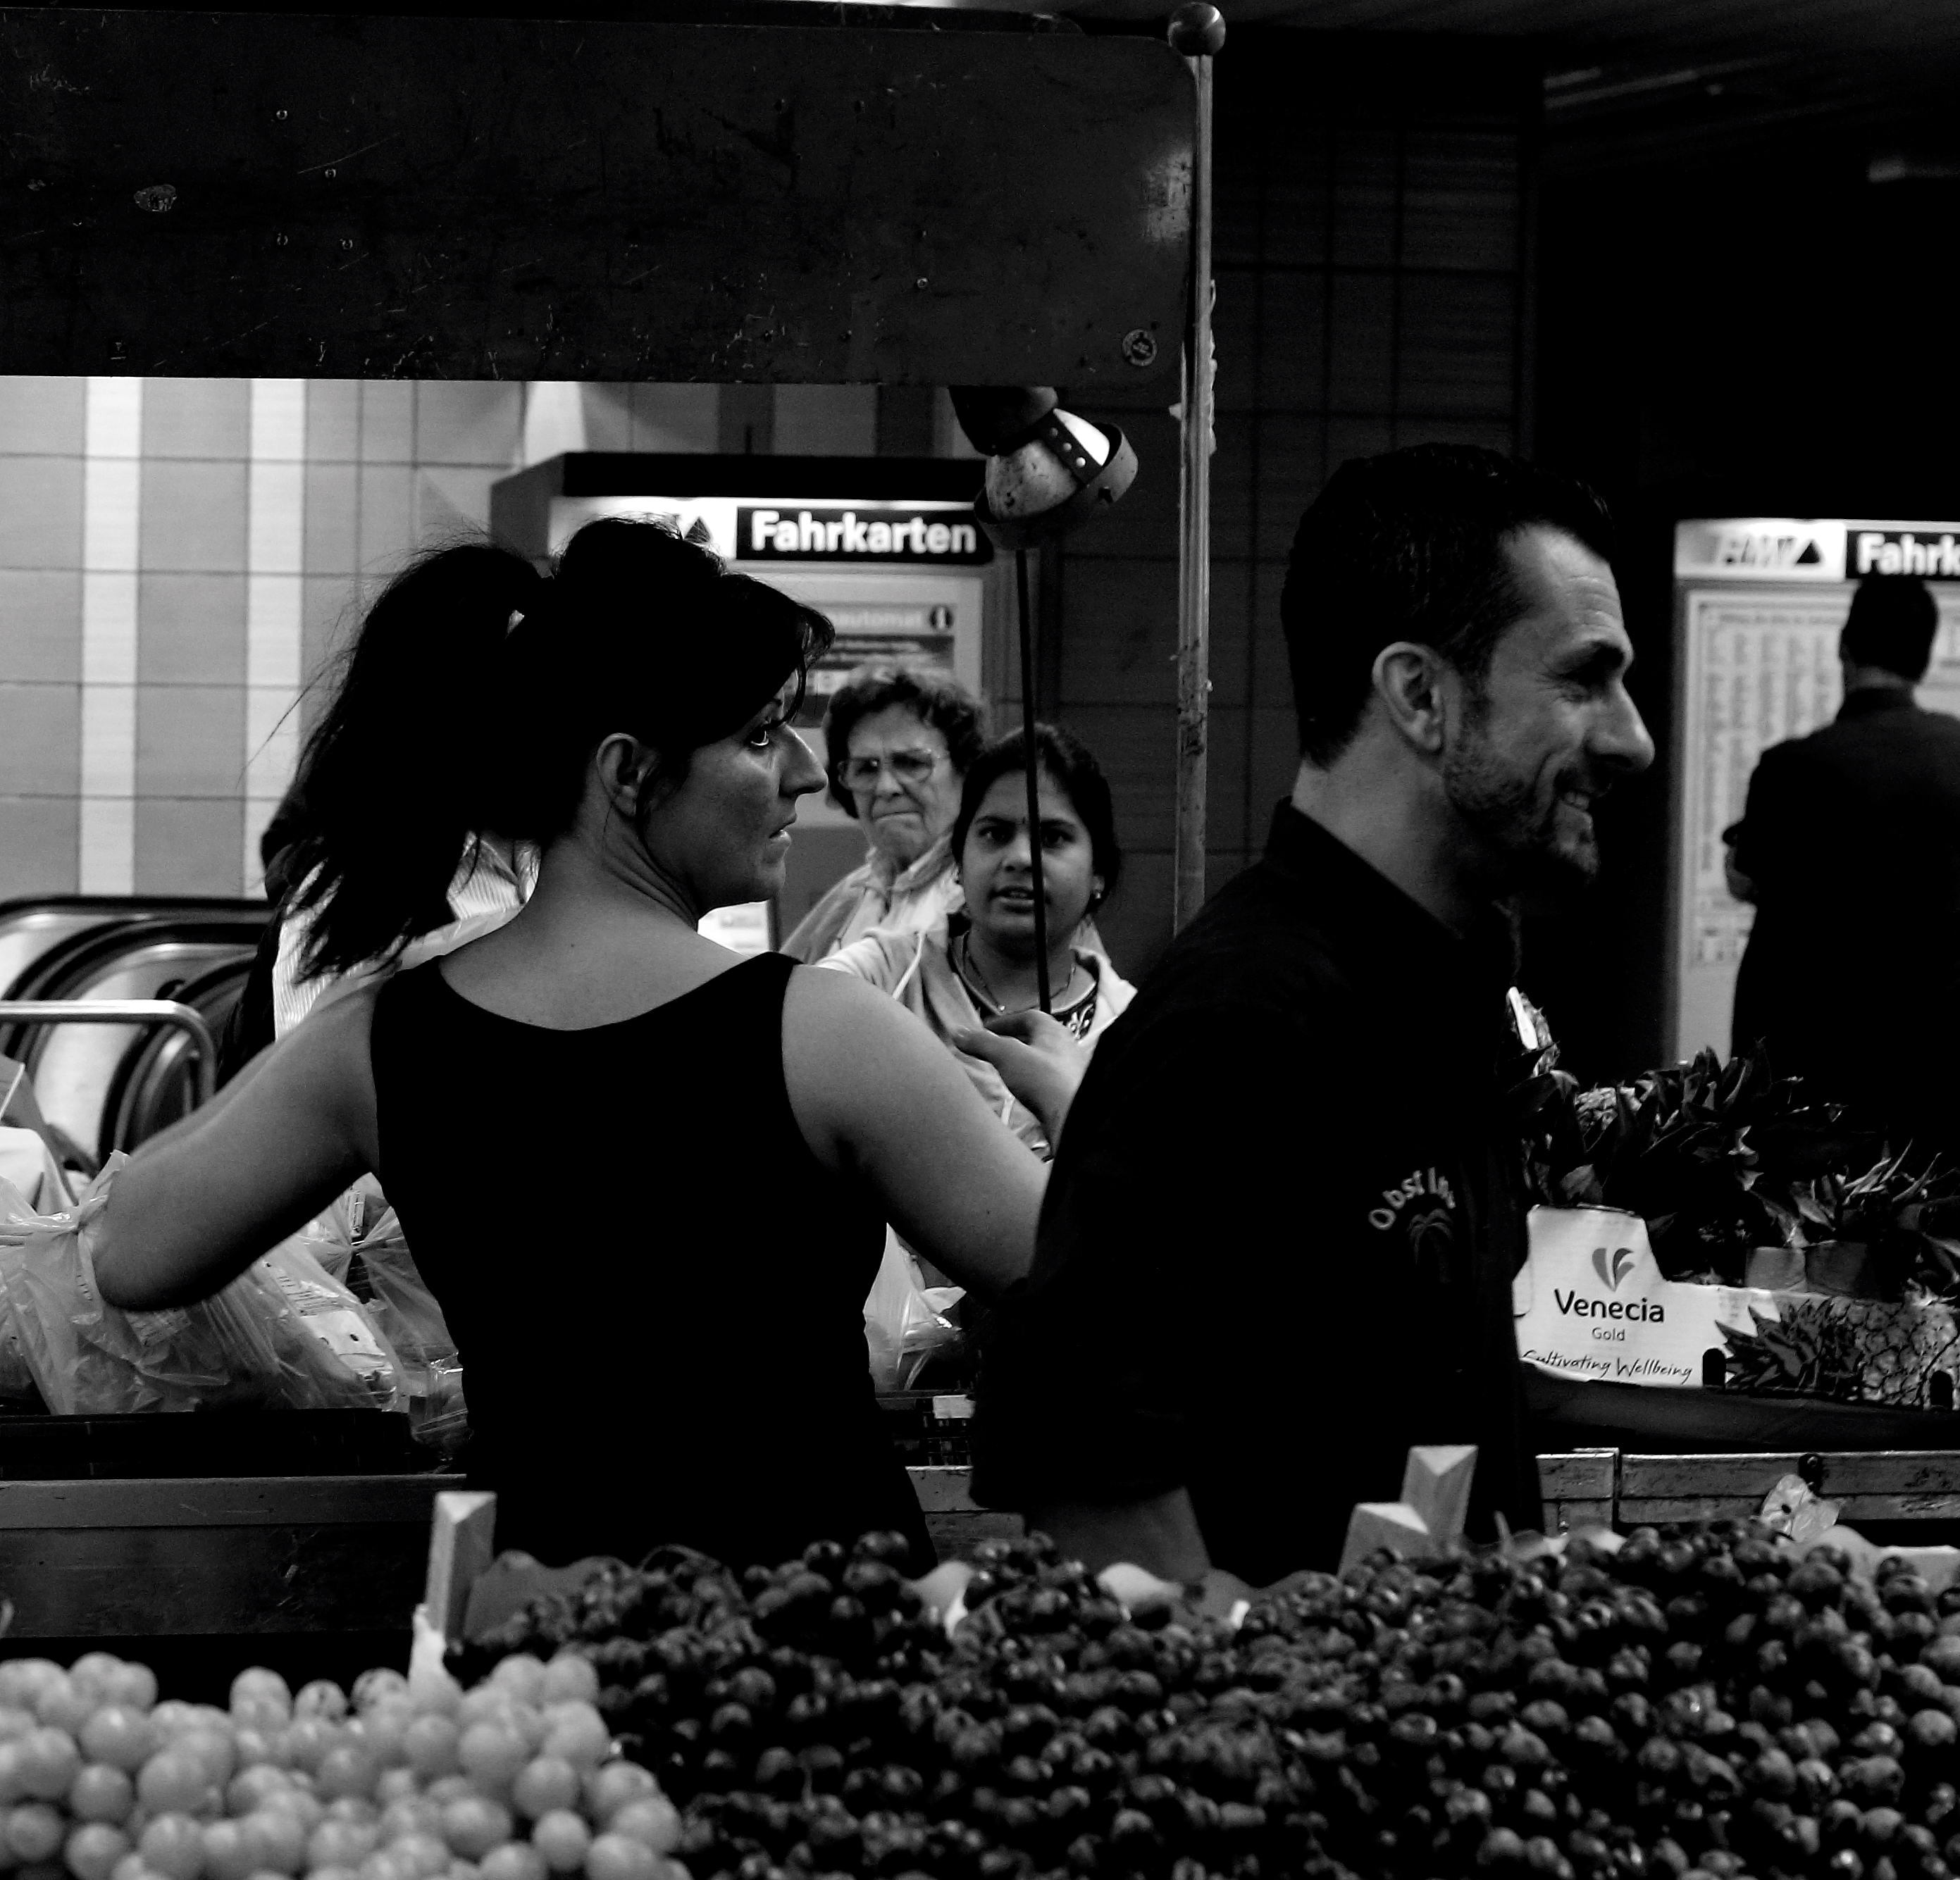
black and white, people, photography, black, monochrome, streetphotography, bw, blackandwhite, blackwhite, place, stand, photograph, germany, alemania, allemagne, sw, schwarzweiss, streetscene, frankfurtmain, frankfurtammain, frankfurtam, frankfurtamain, francfort, germania, hesse, hassia, hessen, leute, strassenszene, frankfurt, schwarzweissfotografie, publicplace, ffentlicher, monochrome photography, film noir